Walsall F.C.

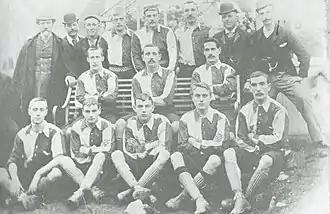
The Walsall team pictured in 1893

Walsall were formed as Walsall Town Swifts F.C. in 1888 when Walsall Town F.C. and Walsall Swifts F.C. amalgamated. Walsall Town had been founded in 1874 as Walsall Football Club and Walsall Swifts in 1875 as Victoria Swifts. Both clubs had played at the Chuckery, since April 1881 when Walsall Swifts had lost their old ground on Follyhouse Lane where they had played during 1877-1881 and the newly formed club remained at the same ground. Walsall Town Swifts' first match was a 0–0 draw against Aston Villa in the Birmingham Charity Cup final on 9 April 1888. A disagreement over the venue of the replay meant Aston Villa were awarded the trophy.